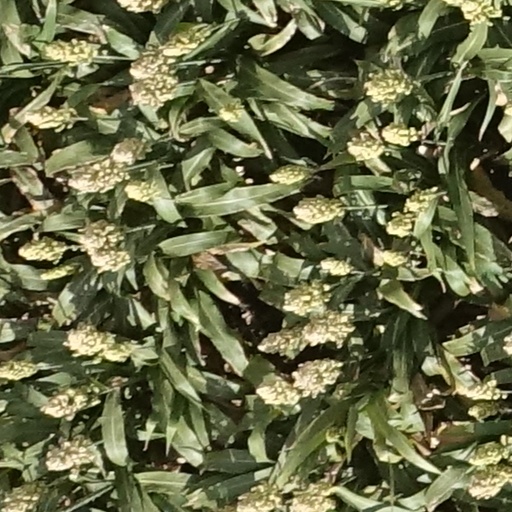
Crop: sorghum